Fast food

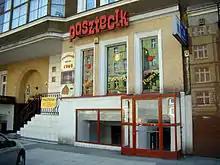
A small restaurant with "pasztecik szczeciński" in Szczecin, Poland

The Dutch have their own types of fast food. A Dutch fast food meal often consists of a portion of french fries (called friet or patat) with a sauce and a meat product. The most common sauce to accompany french fries is fritessaus. It is a sweet, vinegary and low fat mayonnaise substitute, that the Dutch nevertheless still call "mayonnaise". When ordering it is very often abbreviated to "met" (literally "with"). Other popular sauces are ketchup or spiced ketchup ("curry"), Indonesian-style peanut sauce ("satésaus" or "pindasaus") or piccalilli. Sometimes the fries are served with combinations of sauces, most famously "speciaal" (special): mayonnaise, with (spiced) ketchup and chopped onions; and "oorlog" (literally "war"): mayonnaise and peanut sauce (sometimes also with ketchup and chopped onions). The meat product is usually a deep-fried snack; this includes the frikandel (a deep-fried skinless minced meat sausage), and the kroket (deep-fried meat ragout covered in breadcrumbs).